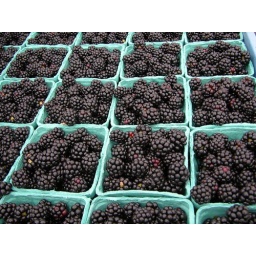
Blackberries in blue boxes